Harvey Fierstein

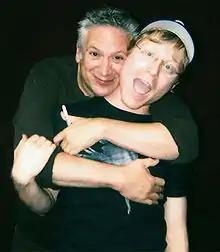
Fierstein (left) with Anthony Rapp at the Annual Flea Market and Grand Auction hosted by Broadway Cares/Equity Fights AIDS, September 2006

Fierstein is known for the play and film "Torch Song Trilogy", which he wrote and starred in both off-Broadway (with a young Matthew Broderick) and on Broadway (with Estelle Getty and Fisher Stevens). The 1982 Broadway production won him two Tony Awards, for Best Play and Best Actor in a Play; two Drama Desk Awards, for Outstanding New Play and Outstanding Actor in a Play; and the Theatre World Award. Fierstein is the first openly gay actor to win a Tony Award for Best Actor in a Play. The film adaptation of "Torch Song Trilogy" earned him an Independent Spirit Award nomination as Best Male Lead.